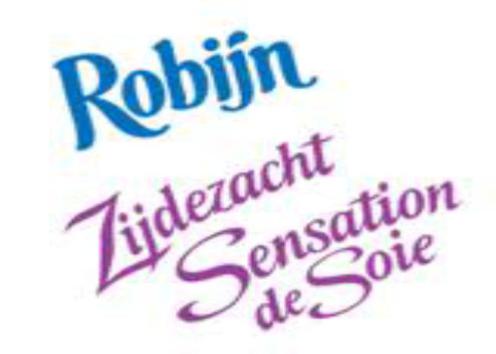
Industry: Necessities